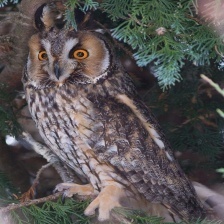
Species: LONG-EARED OWL
Scientific name: ASIO OTUS
ImageNet parent category: great_grey_owl